Christianity in the 13th century

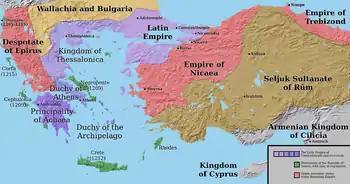
The Crusader states established in Greece in the aftermath of the Fourth Crusade.

The Fourth Crusade was initiated in 1202 by Pope Innocent III, with the intention of invading the Holy Land through Egypt. Because the Crusaders lacked the funds to pay for the fleet and provisions that they had contracted from the Venetians, Doge Enrico Dandolo enlisted the crusaders to restore the Christian city of Zara (Zadar) to obedience. Because they subsequently lacked provisions and time on their vessel lease, the leaders decided to go to Constantinople, where they attempted to place a Byzantine exile on the throne. After a series of misunderstandings and outbreaks of violence, the Crusaders sacked the city in 1204 and established the so-called Latin Empire and a series of other Crusader states throughout the territories of the Greek Byzantine Empire. This is often seen as the final breaking point of the Great Schism between the Eastern Orthodox Church and (Western) Roman Catholic Church.